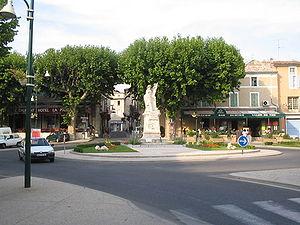
Valréas est une commune française, située dans le département de Vaucluse en région Provence-Alpes-Côte d'Azur.